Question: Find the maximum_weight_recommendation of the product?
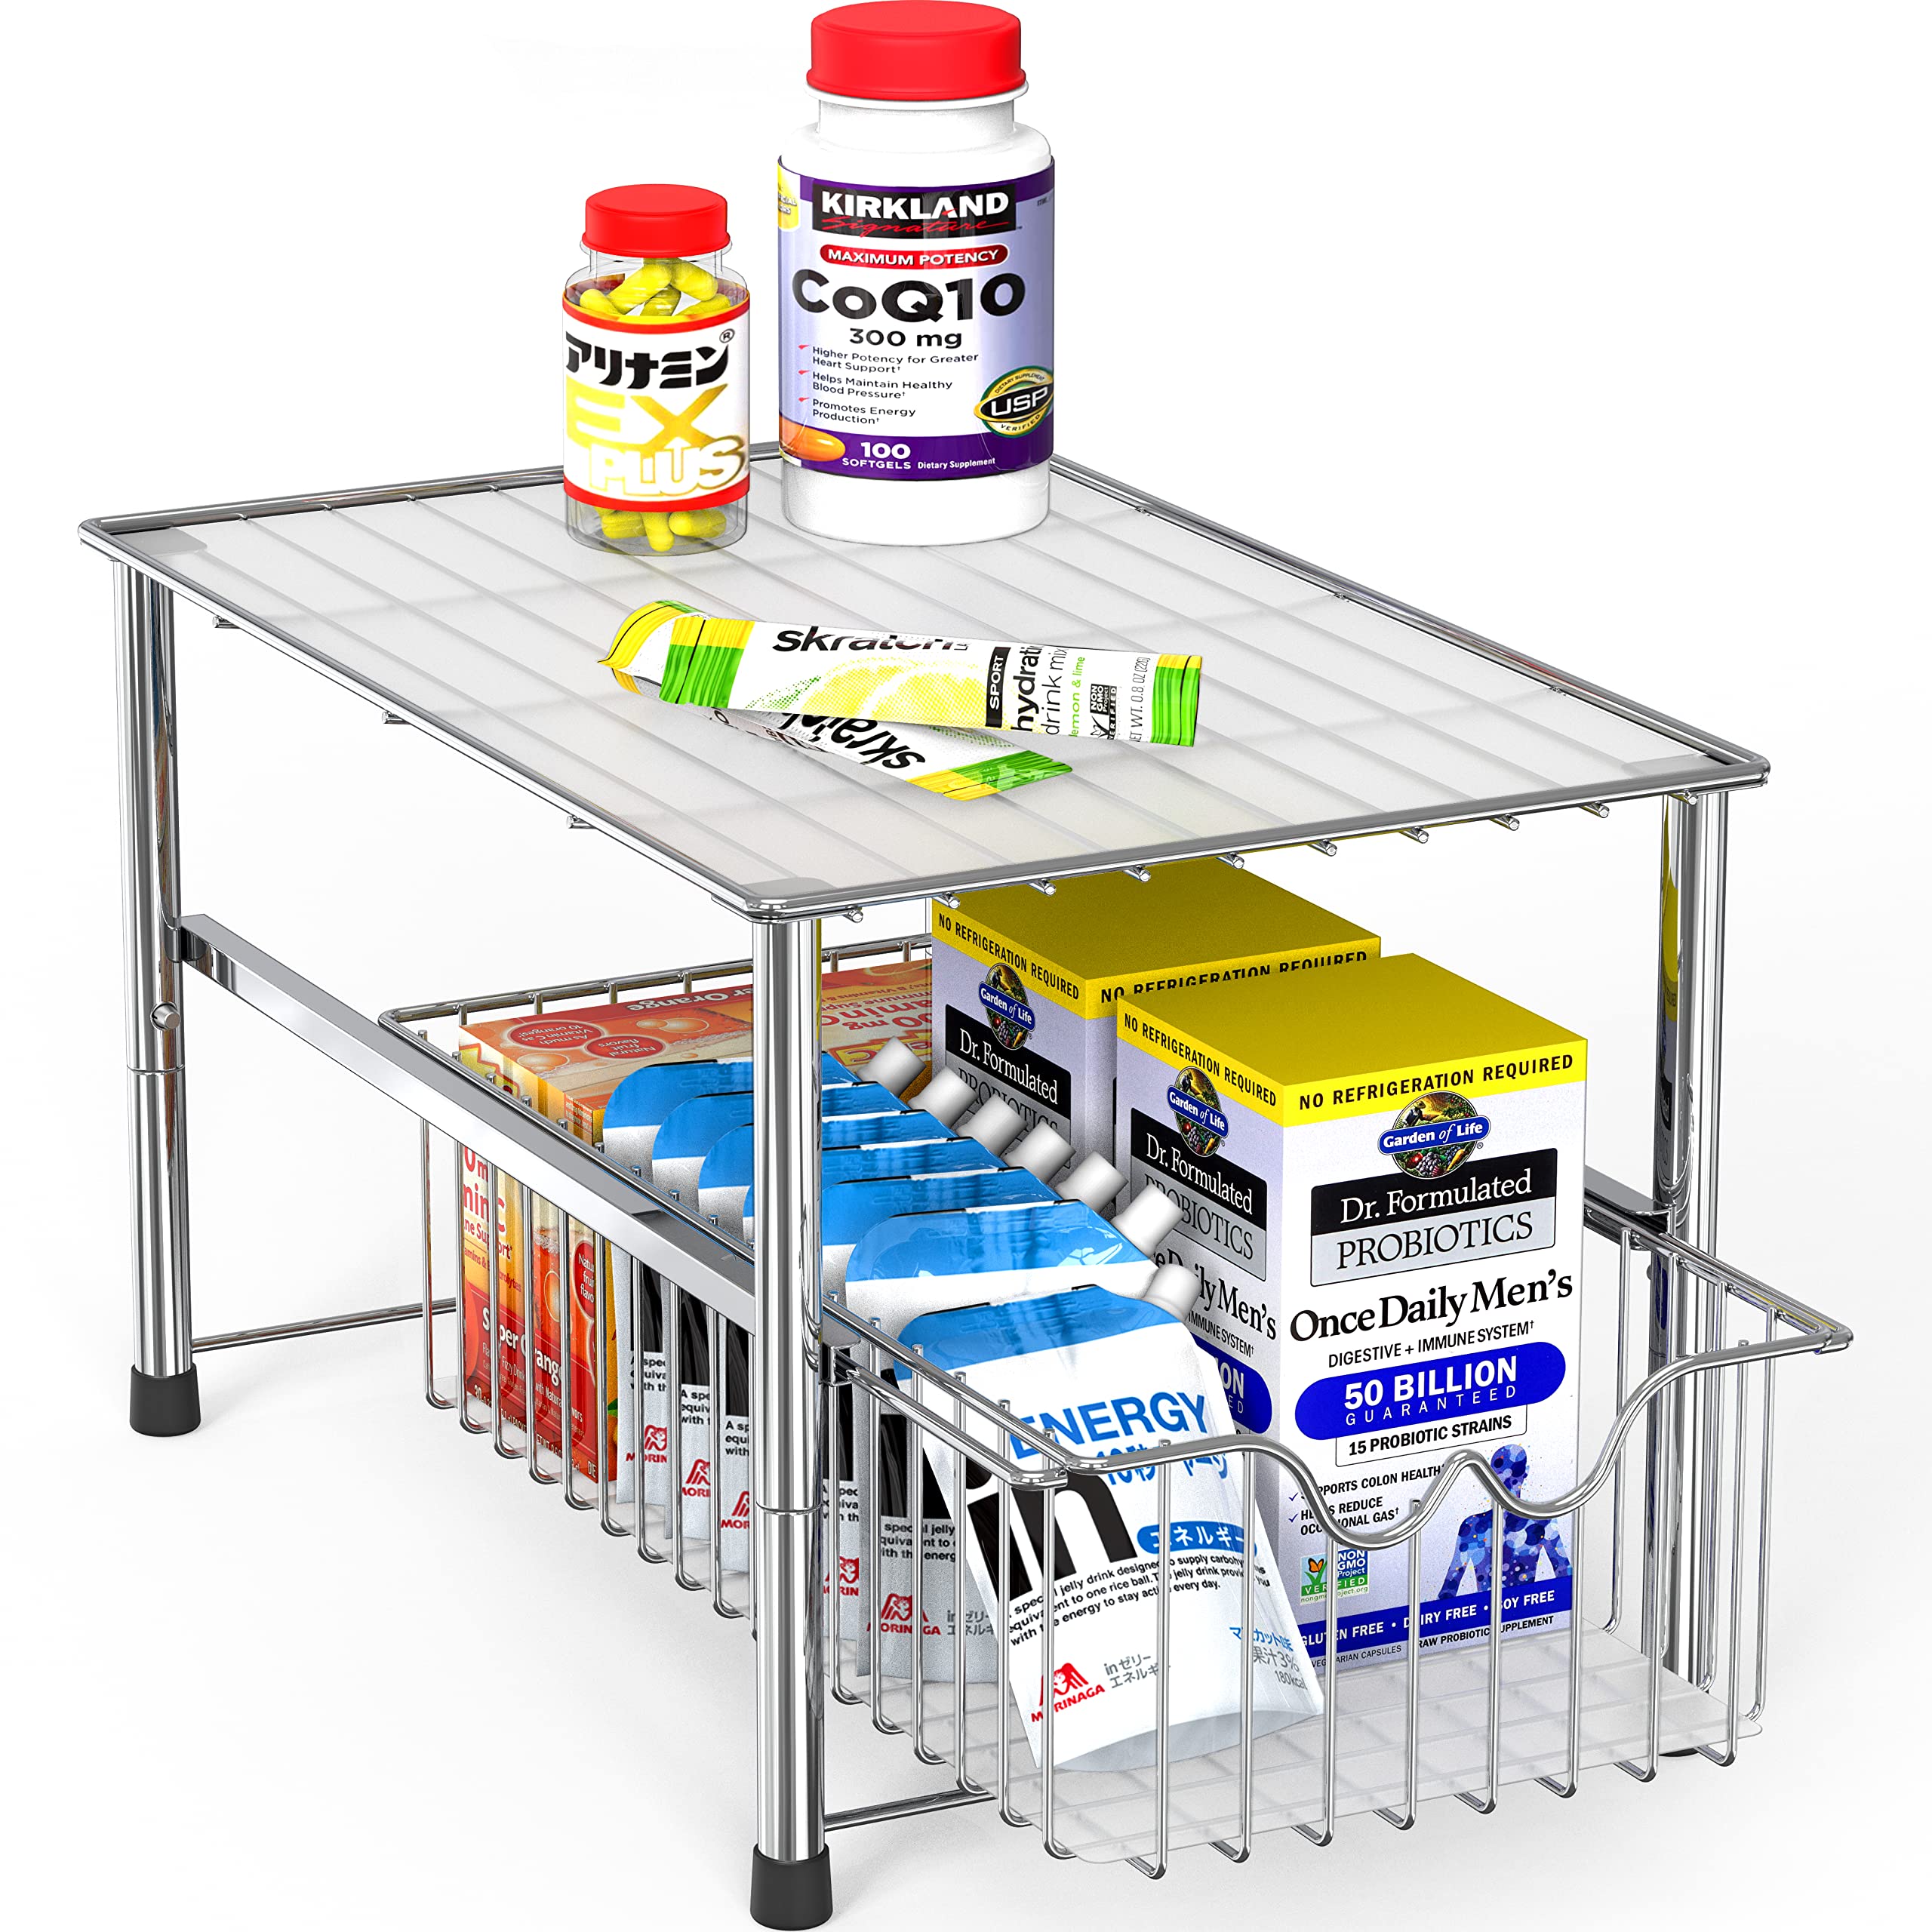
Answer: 300.0 milligram